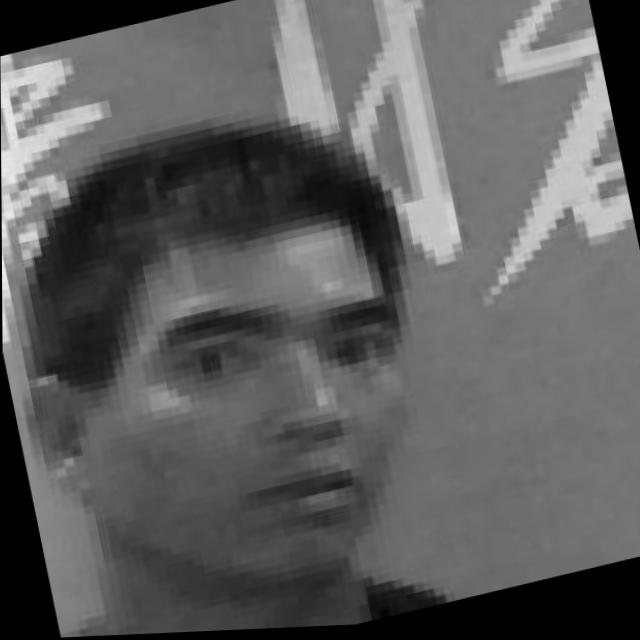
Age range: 21-44